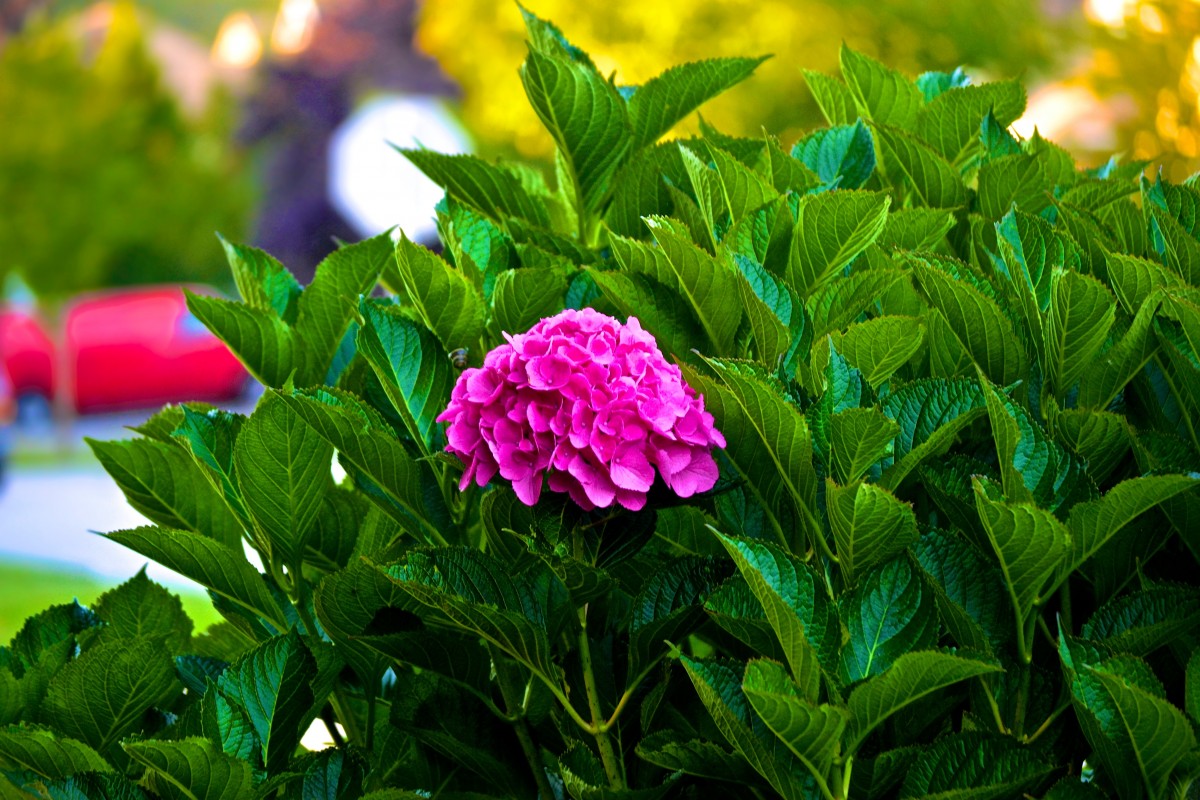
Tags: leaf, flower, petal, green, botany, garden, flora, hydrangea, shrub, peony, macro photography, flowering plant